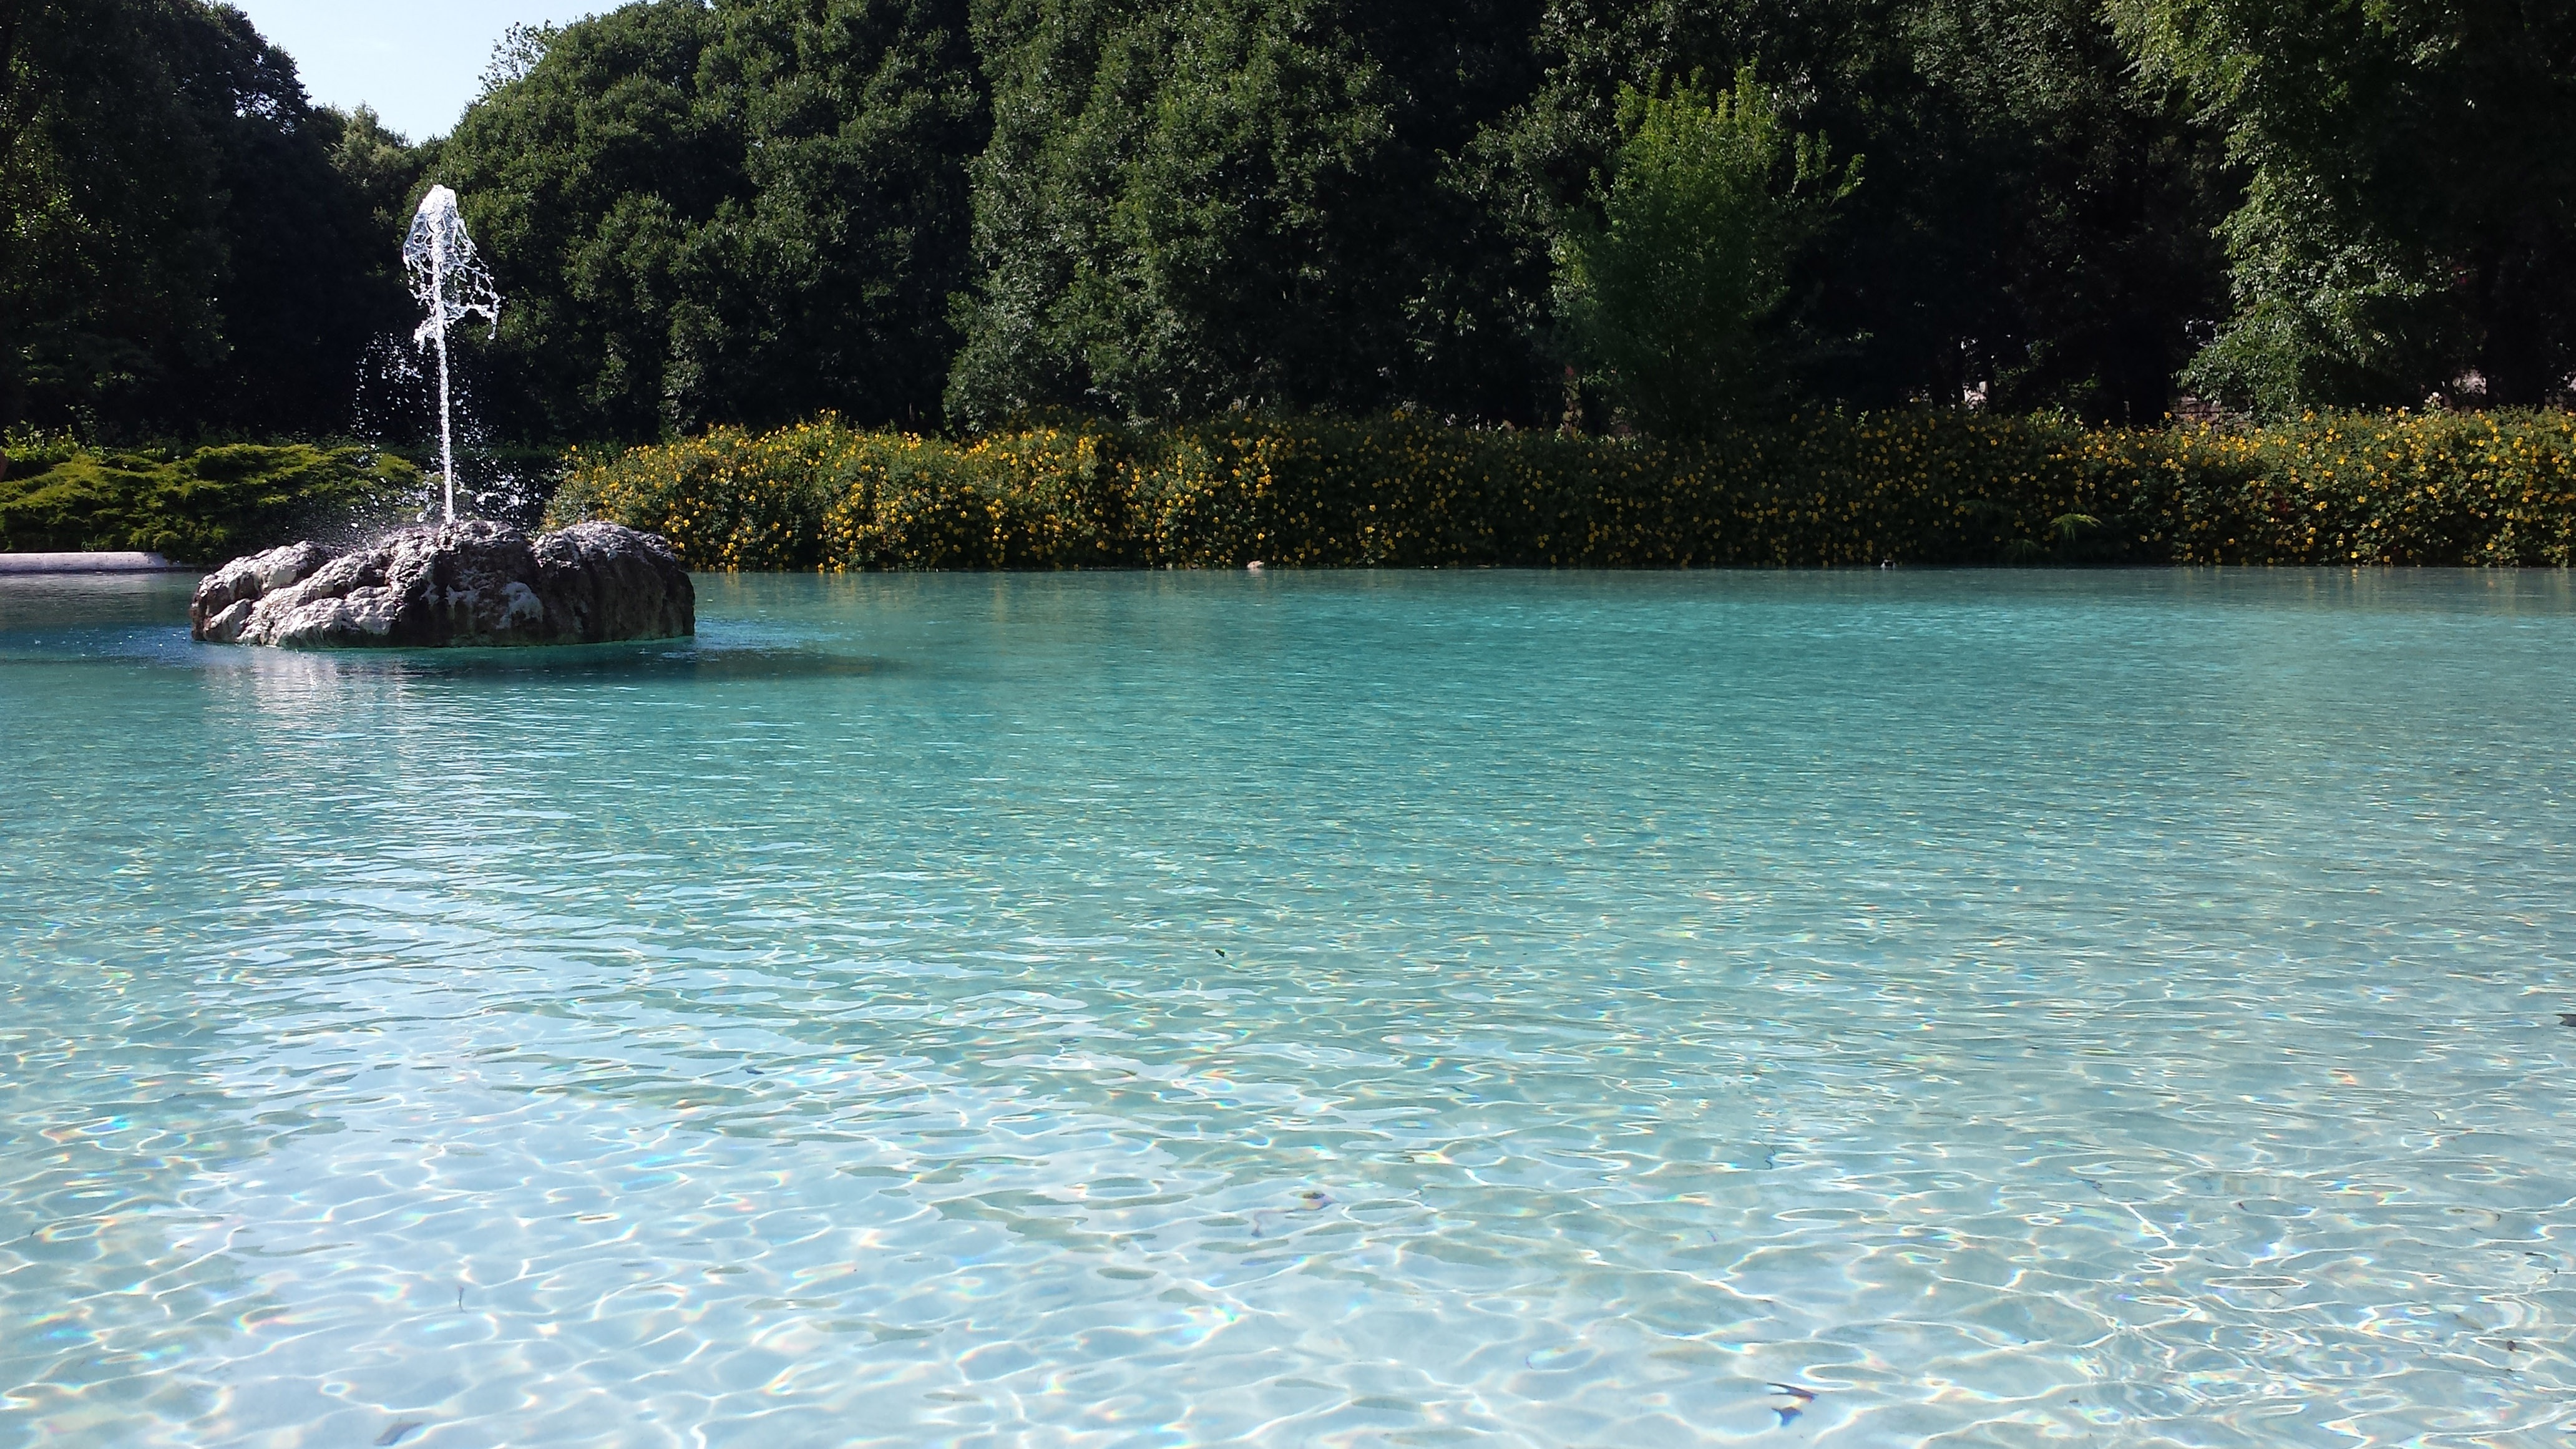
sea, water, wave, lake, wet, swimming pool, lagoon, bay, reservoir, drip, bubble, sparkling, fountain, water feature